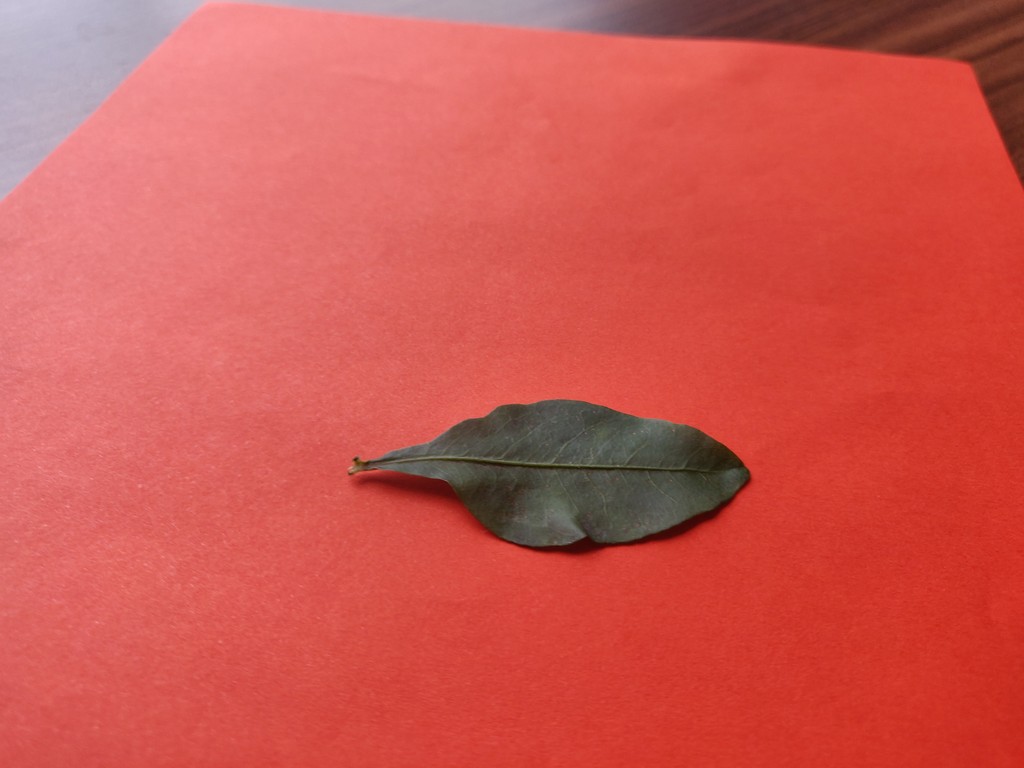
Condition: Healthy
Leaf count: single
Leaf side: front